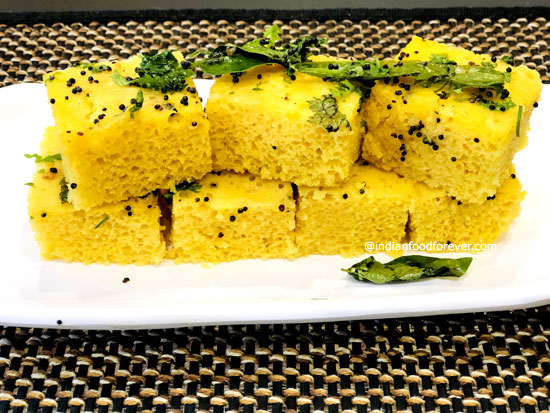
Dish: dhokla